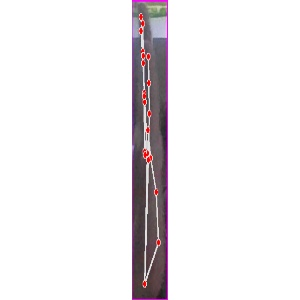
अक्षर: द